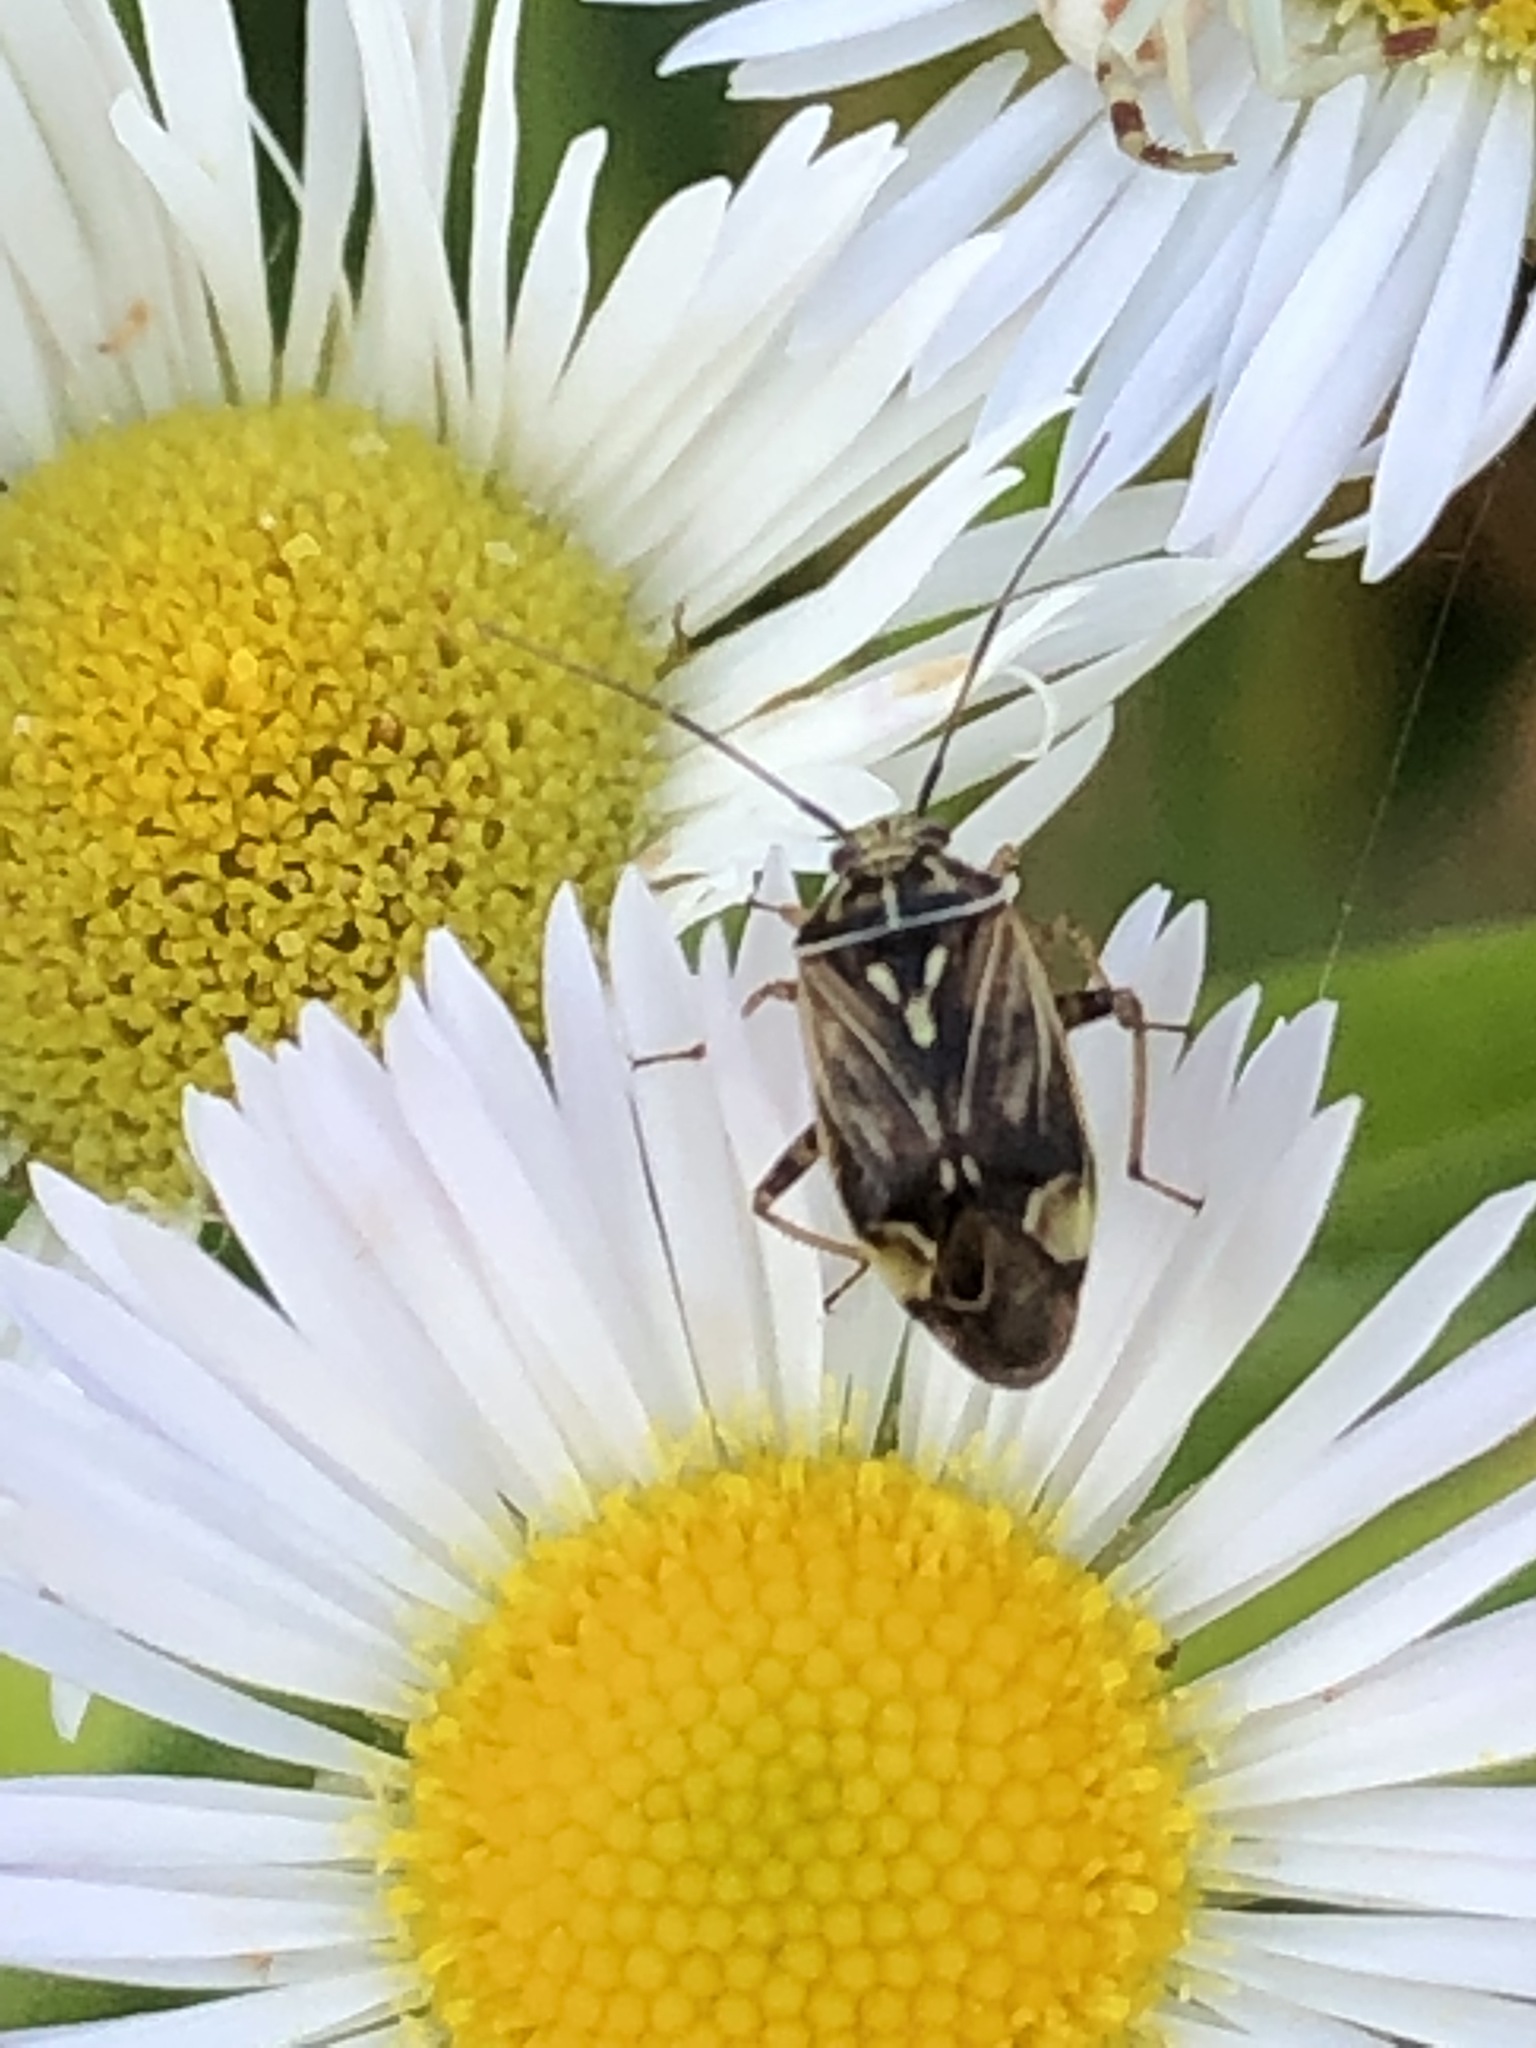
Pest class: lygus_bug